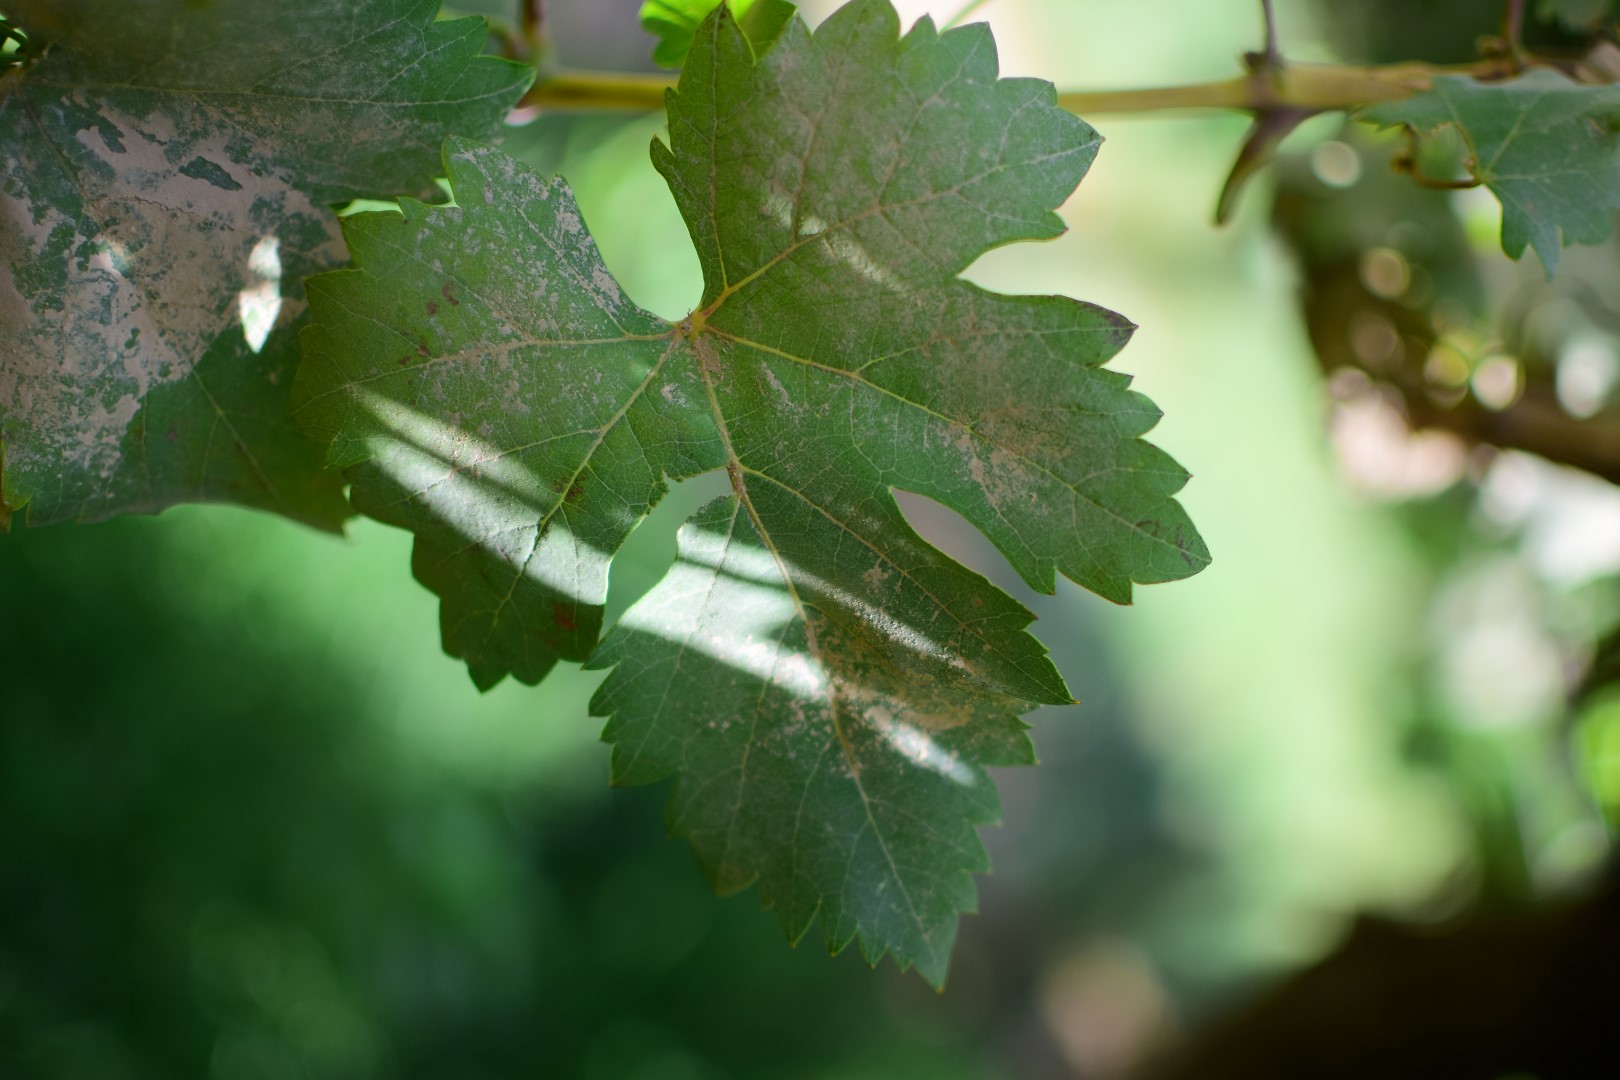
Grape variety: Shdah